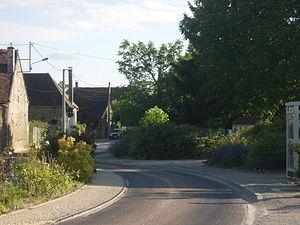
vue du village de Prusy (Aube)
Prusy est une commune française située dans le département de l'Aube en région Grand Est.